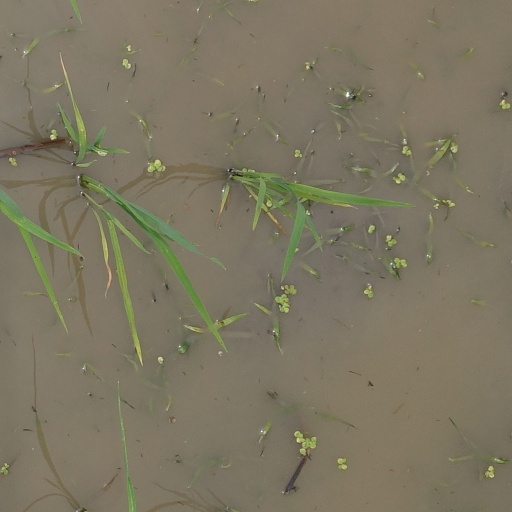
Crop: rice